Skurfing

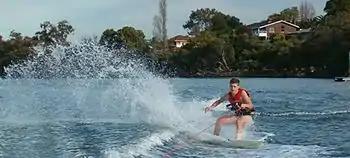
A skurfer riding the wave while being pulled by a rope

Skurfing was inspired by an unknown man being pulled by a boat on a surfboard in Lake Havasu, Arizona. The boat was being towed behind a motorboat at planing speed with a tow rope similar to that of kneeboarding and wakeboarding. The planing speed of the motorboat was equivalent to the speed generated by a wave, which allowed the skurfer to ride behind the boat the same way a surfer would ride a wave. When the water is flat, skurfing is easier than surfing.